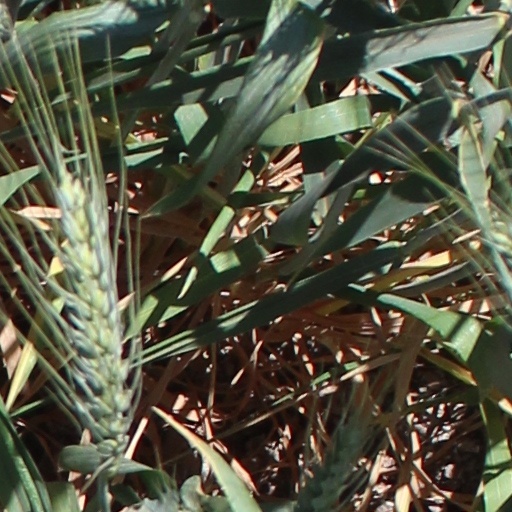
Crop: wheat